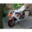
Label: motorcycle